The Girl in the Rumor

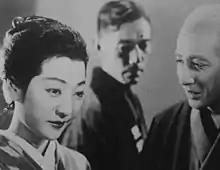

The Girl in the Rumor is a 1935 Japanese drama film written and directed by Mikio Naruse.